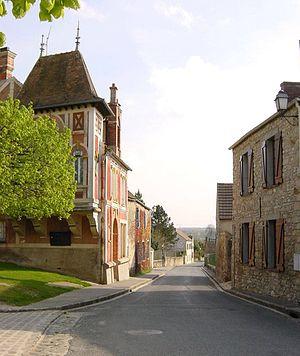
Soisy-sur-École est une commune française située à quarante-quatre kilomètres au sud-est de Paris dans le département de l'Essonne en région Île-de-France.